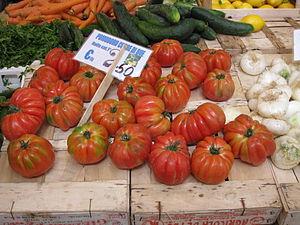
Cœur de bœuf ou cuor di bue est l'appellation de plusieurs cultivars de tomate d'origine italienne. La cœur de bœuf originelle est une variété de grosse tomate dont la forme rappelle celle d'un cœur de bovin, pouvant atteindre un poids de 500 à 600 grammes.